Avraham Steinberg

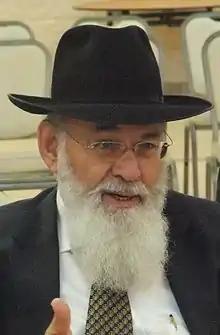
Avraham Steinberg

Steinberg is Director of the Medical Ethics Unit at Shaare Zedek Medical Center, Jerusalem, and co-chairman of the Israeli National Council on Bioethics. In 1999 he won the Israel Prize for original Rabbinic literature for his 7-volume "Encyclopedia Hilchatit Refuit" in Hebrew - the most comprehensive text book ever compiled on this subject. It was translated into English by Fred Rosner as the "Encyclopedia of Jewish Medical Ethics".